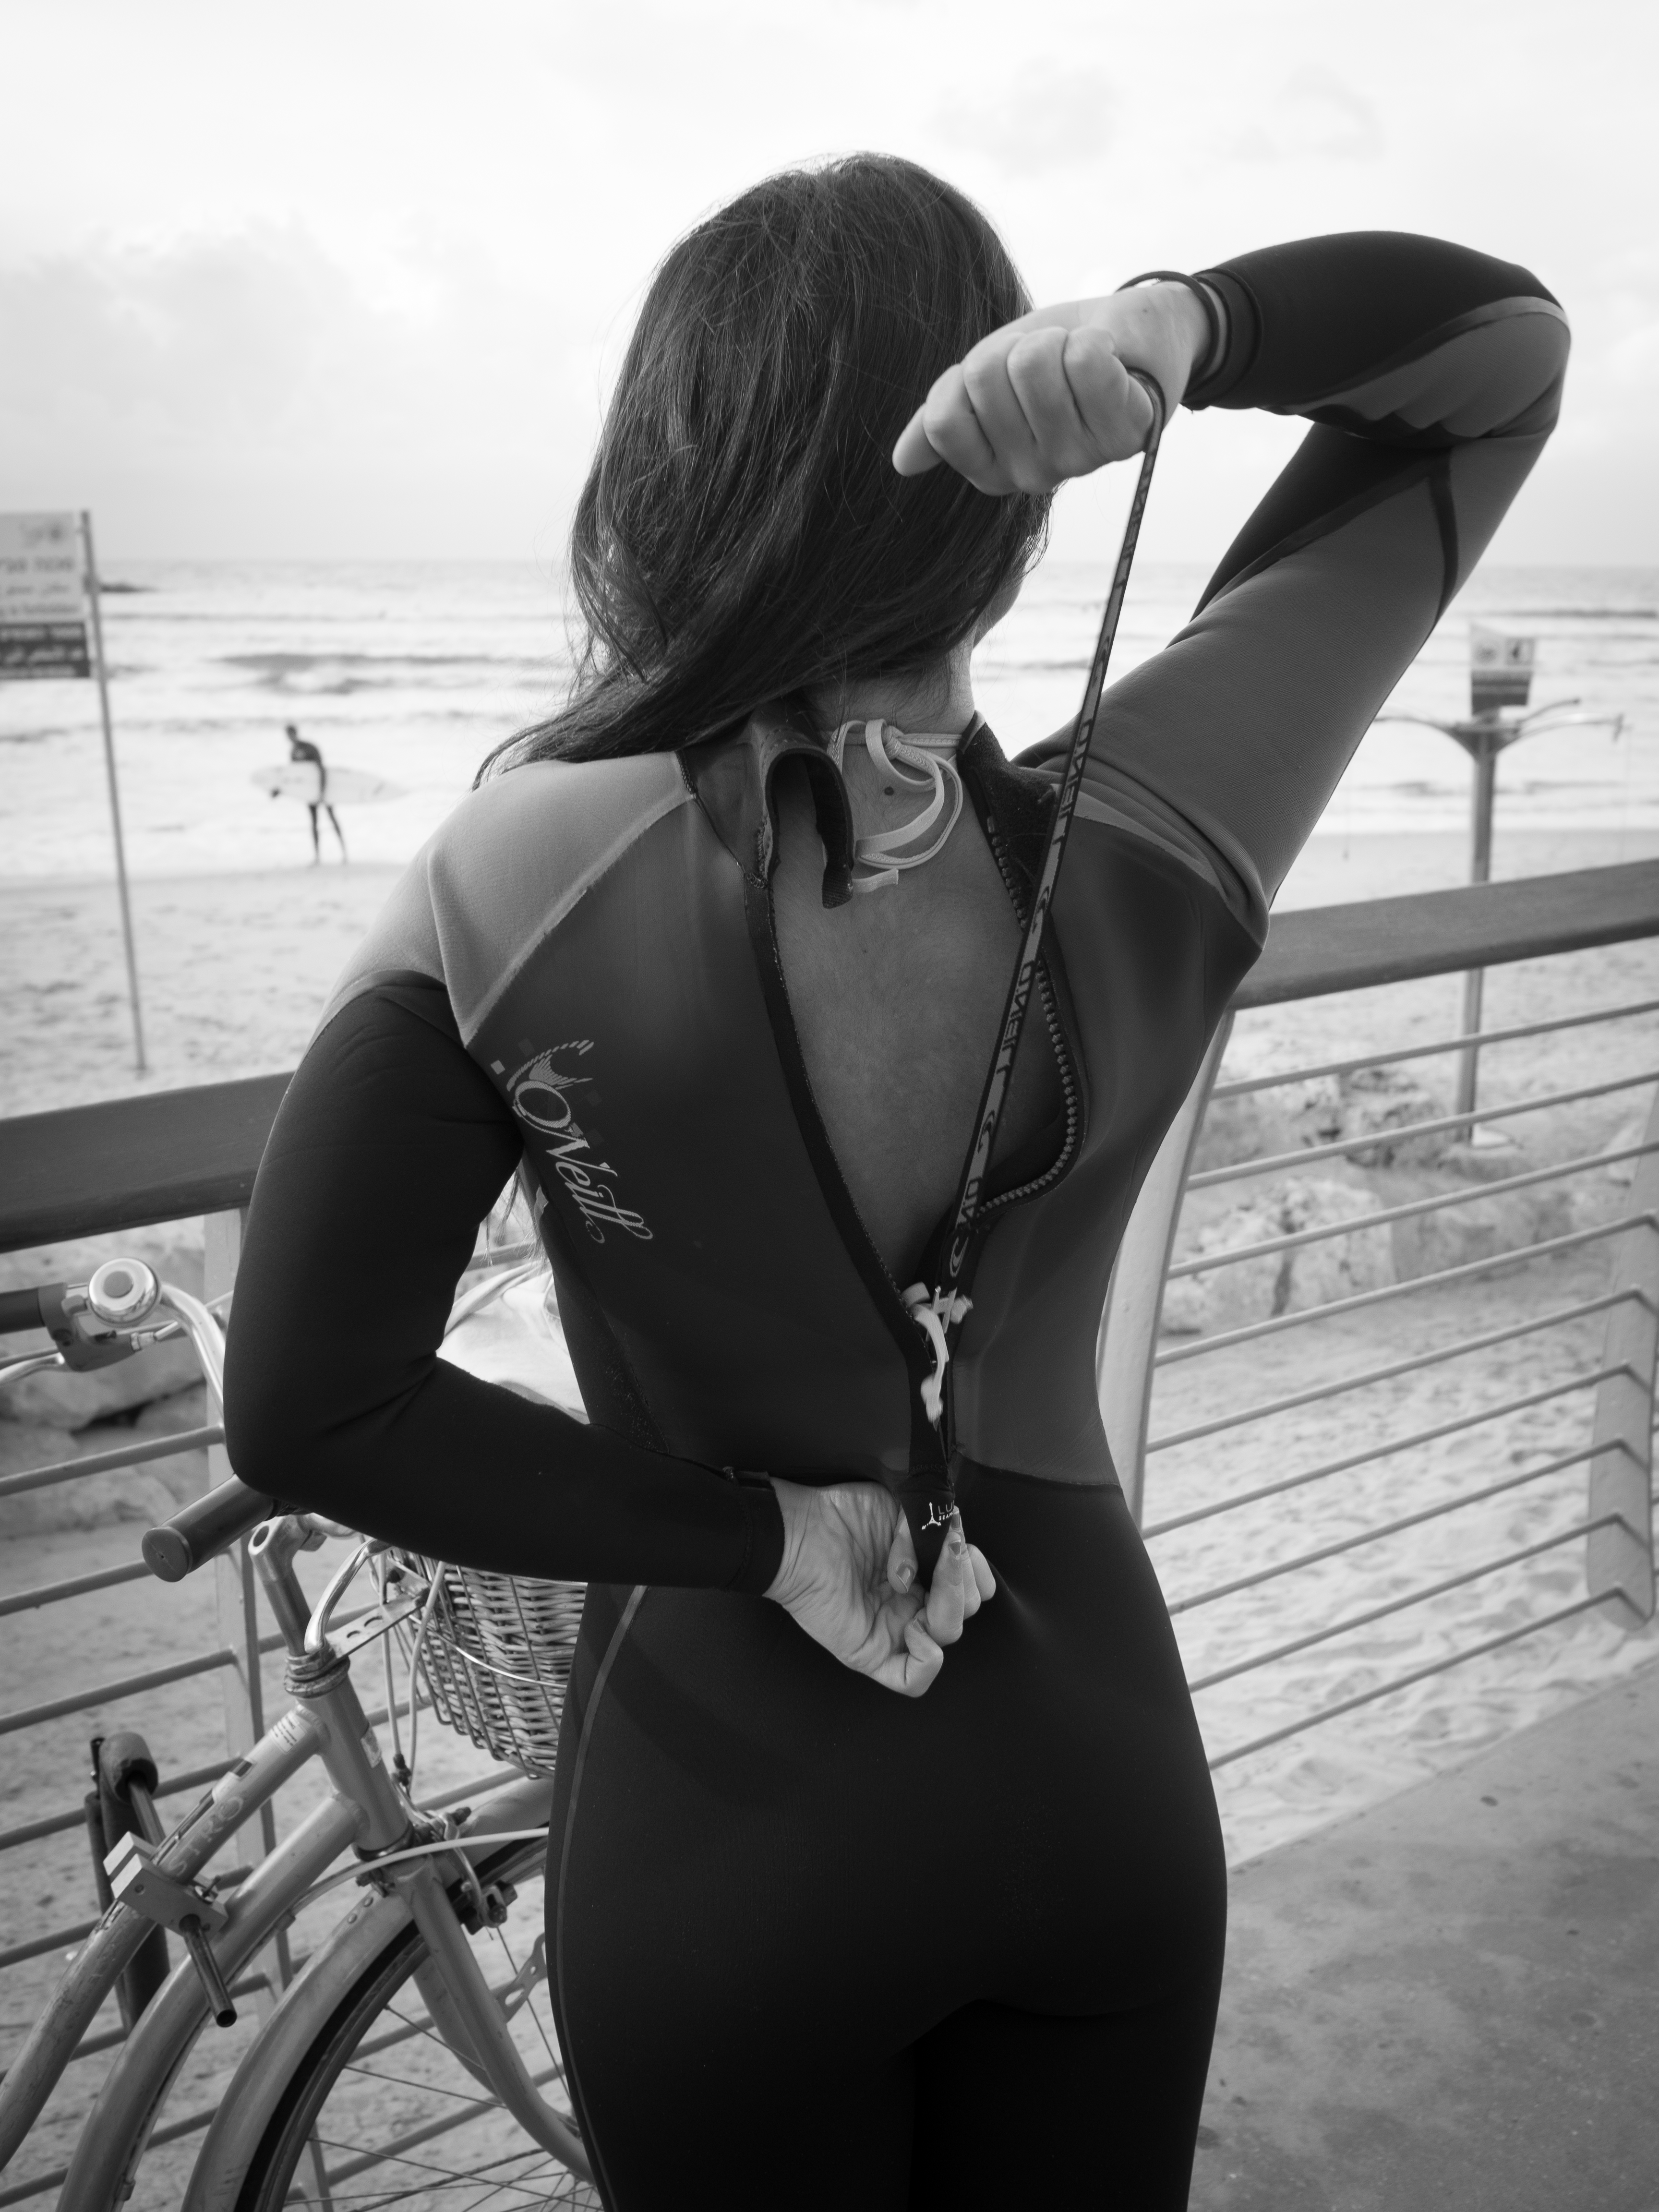
black and white, girl, woman, white, street, photography, ebook, leg, model, training, fashion, clothing, black, monochrome, lady, muscle, streetphotography, flickr, thomas, video, dress, olympus, beauty, omd, fuji, leica, monochrom, leuthard, hcb, thomasleuthard, photo shoot, sense, monochrome photography, art model